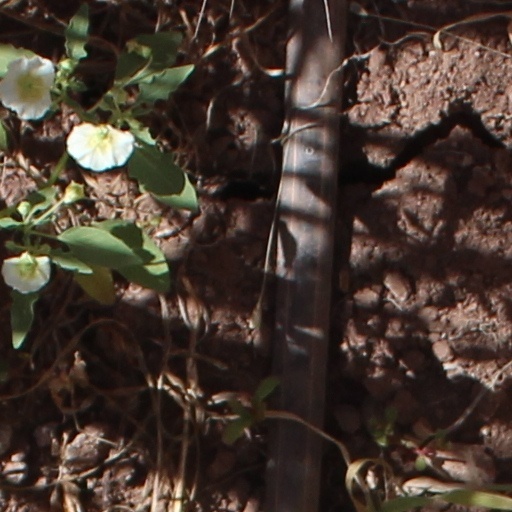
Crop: wheat